Marek Koźmiński

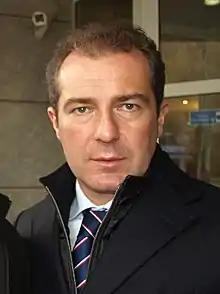

Marek Jan Koźmiński (born 7 February 1971) is a Polish football executive and former player who played as a left-sided defender or midfielder.